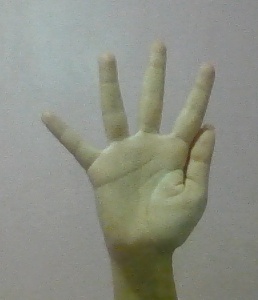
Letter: sheen